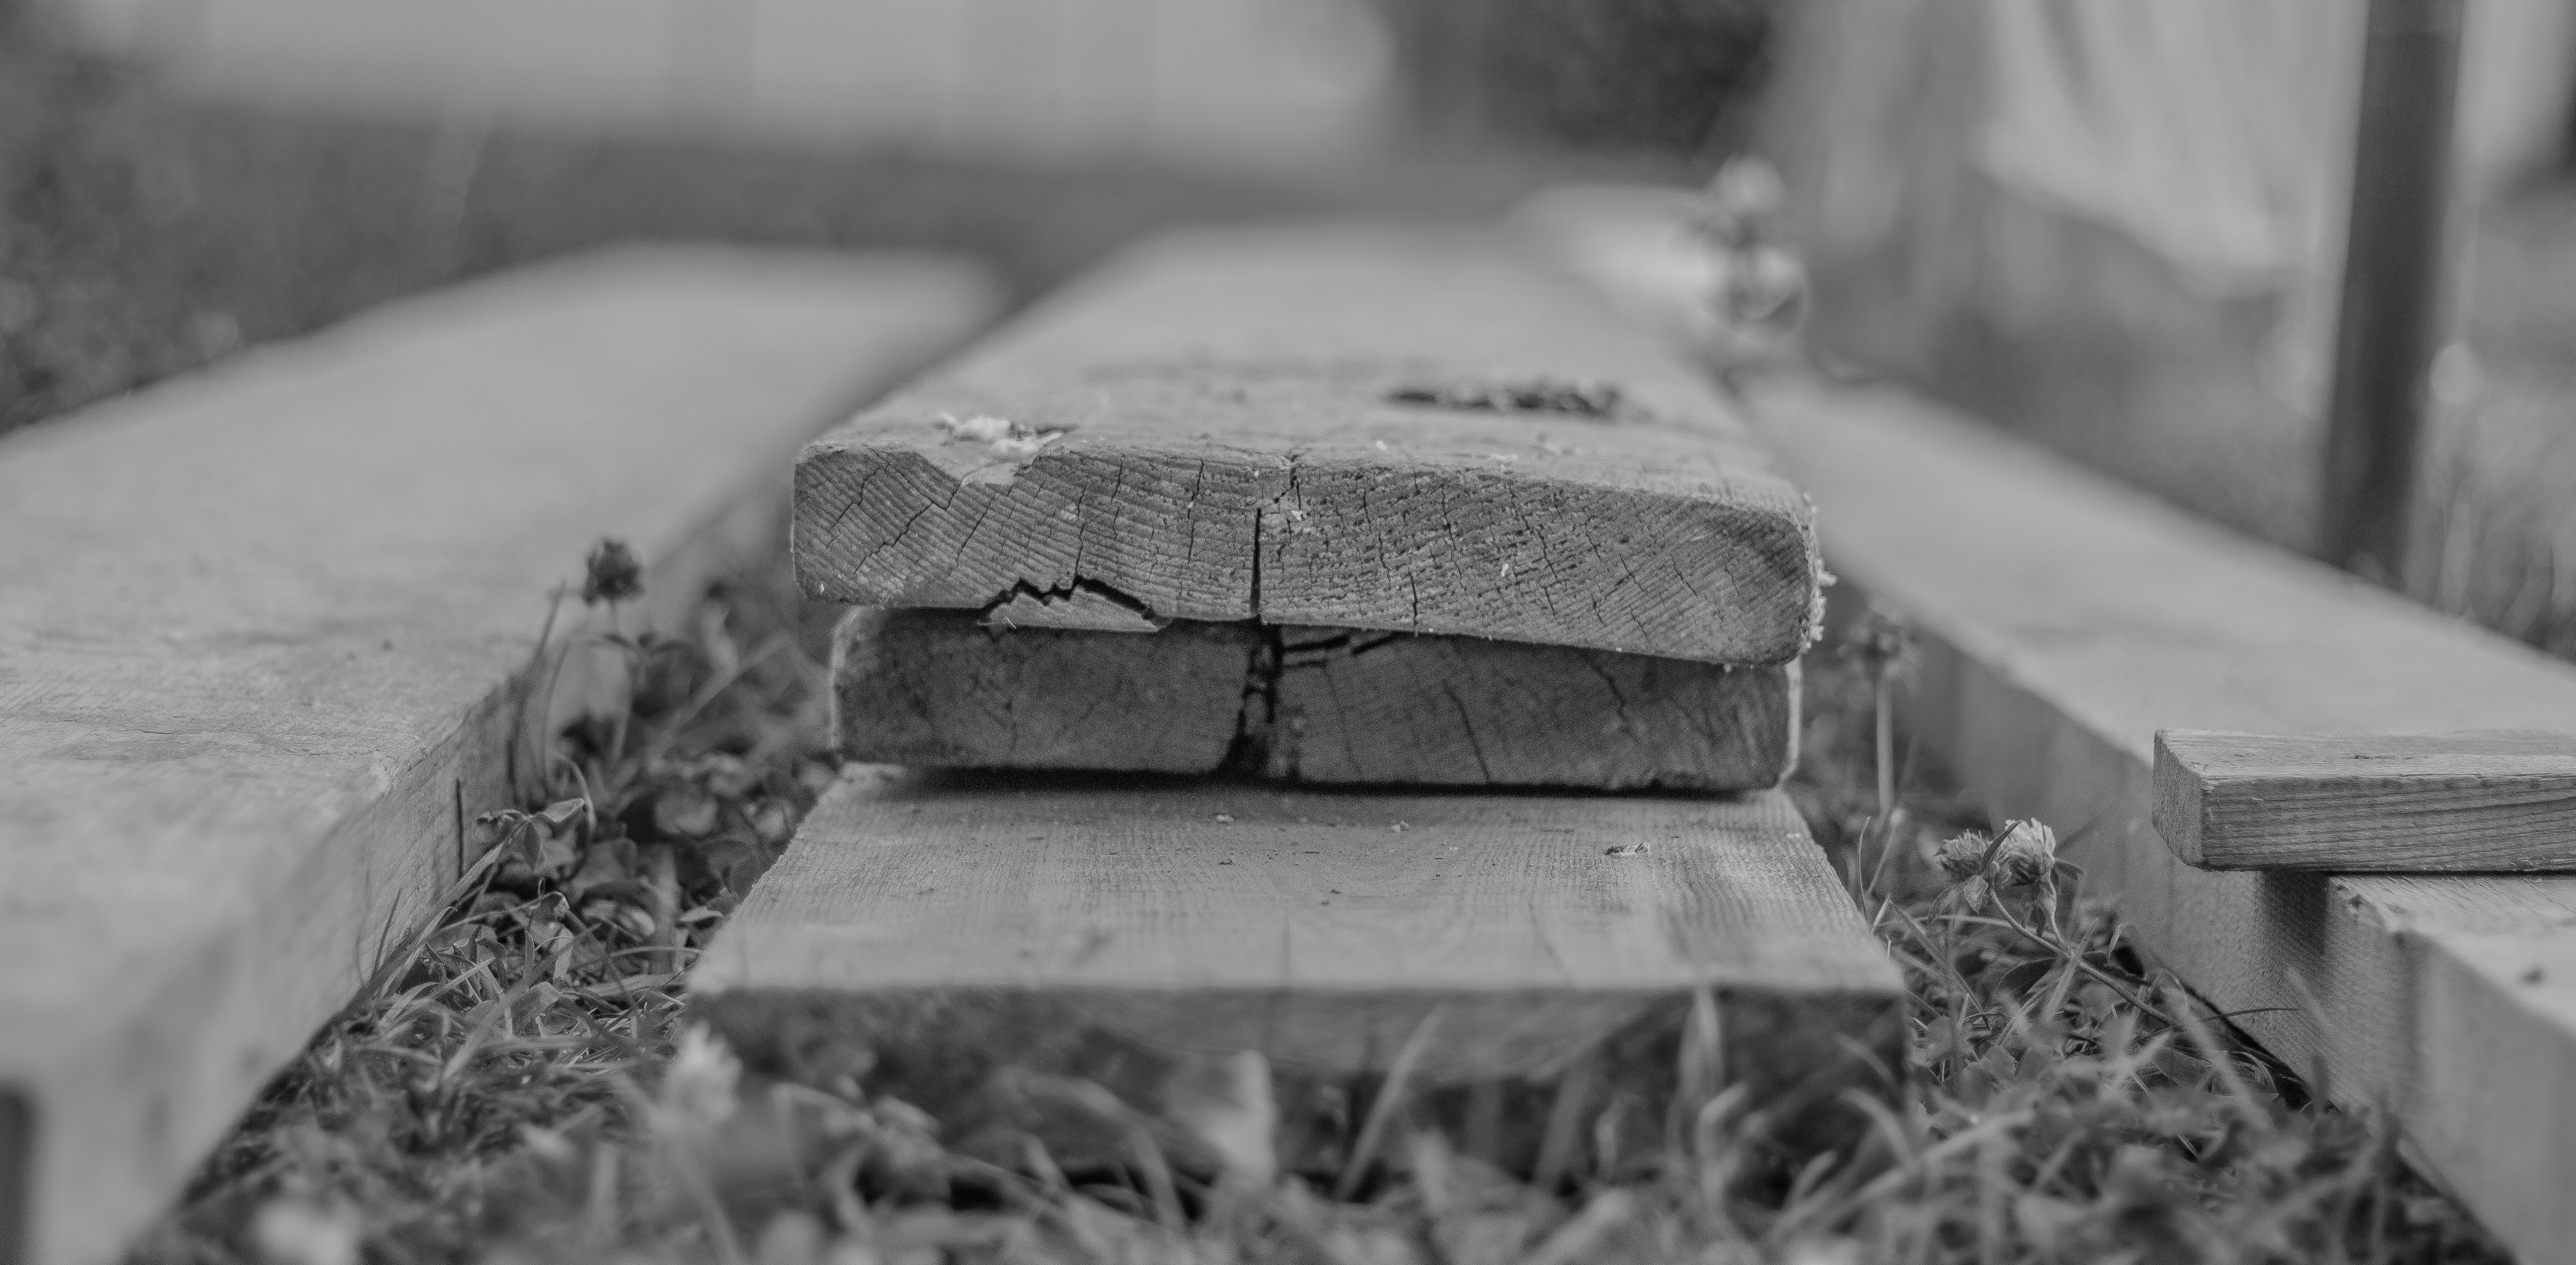
work, nature, grass, snow, winter, black and white, architecture, structure, board, wood, technology, white, countryside, building, atmosphere, produce, natural, weather, gray, industry, black, monochrome, material, ecology, construction site, leaves, boards, wooden, build, production, innovation, investors, construction work, the idea of, admiration, the growth of the, battens, depth of sharpness, monochrome photography